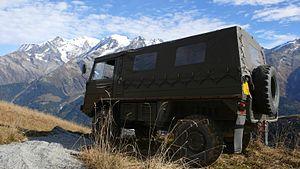
Le Pinzgauer est un véhicule tout-terrain de la marque Steyr-Puch. Son nom a été choisi par analogie avec la robuste race de chevaux de traits autrichiens, les Pinzgauer.